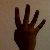
The image shows a hand gesture representing the number 4 in Indian Sign Language.